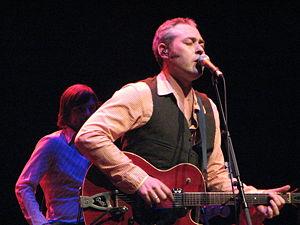
Tindersticks est le nom d'un groupe de musique britannique issu de Nottingham.